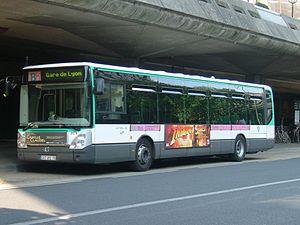
Citelis Line de la ligne Balabus à l'arrêt Gare de Lyon